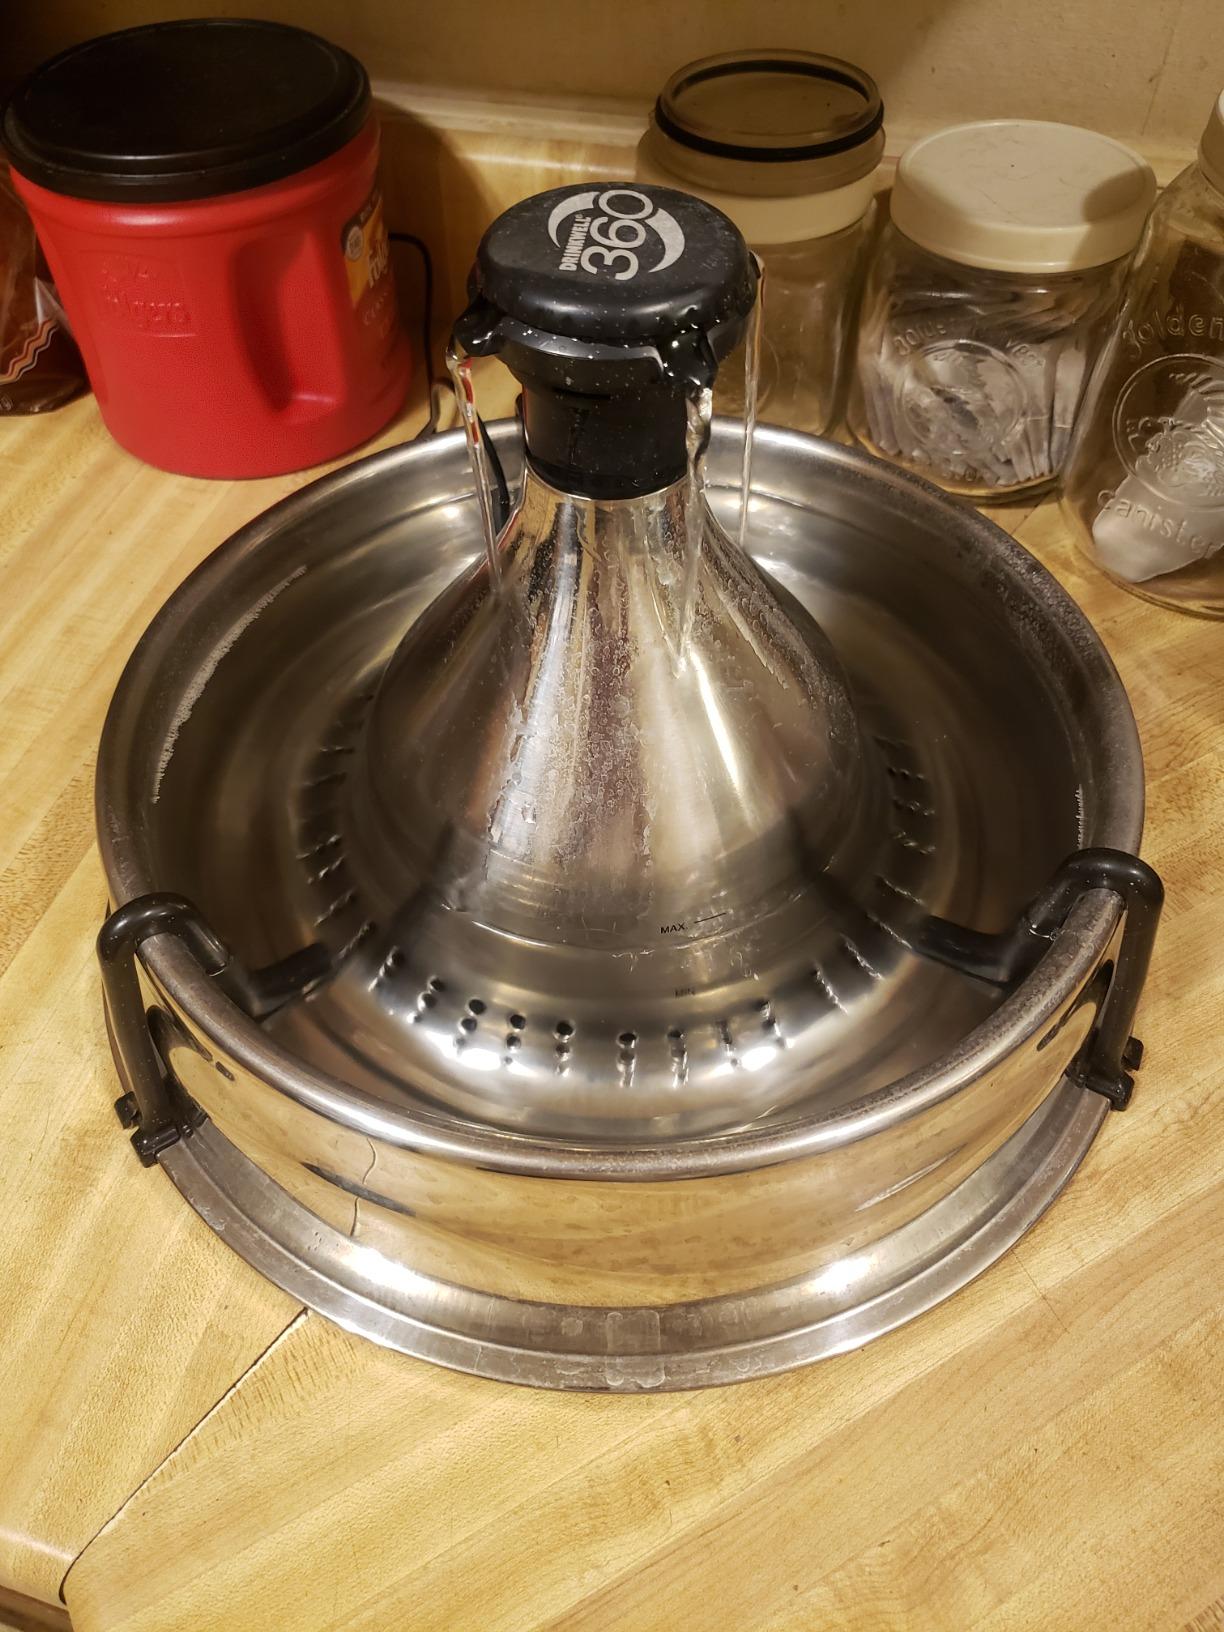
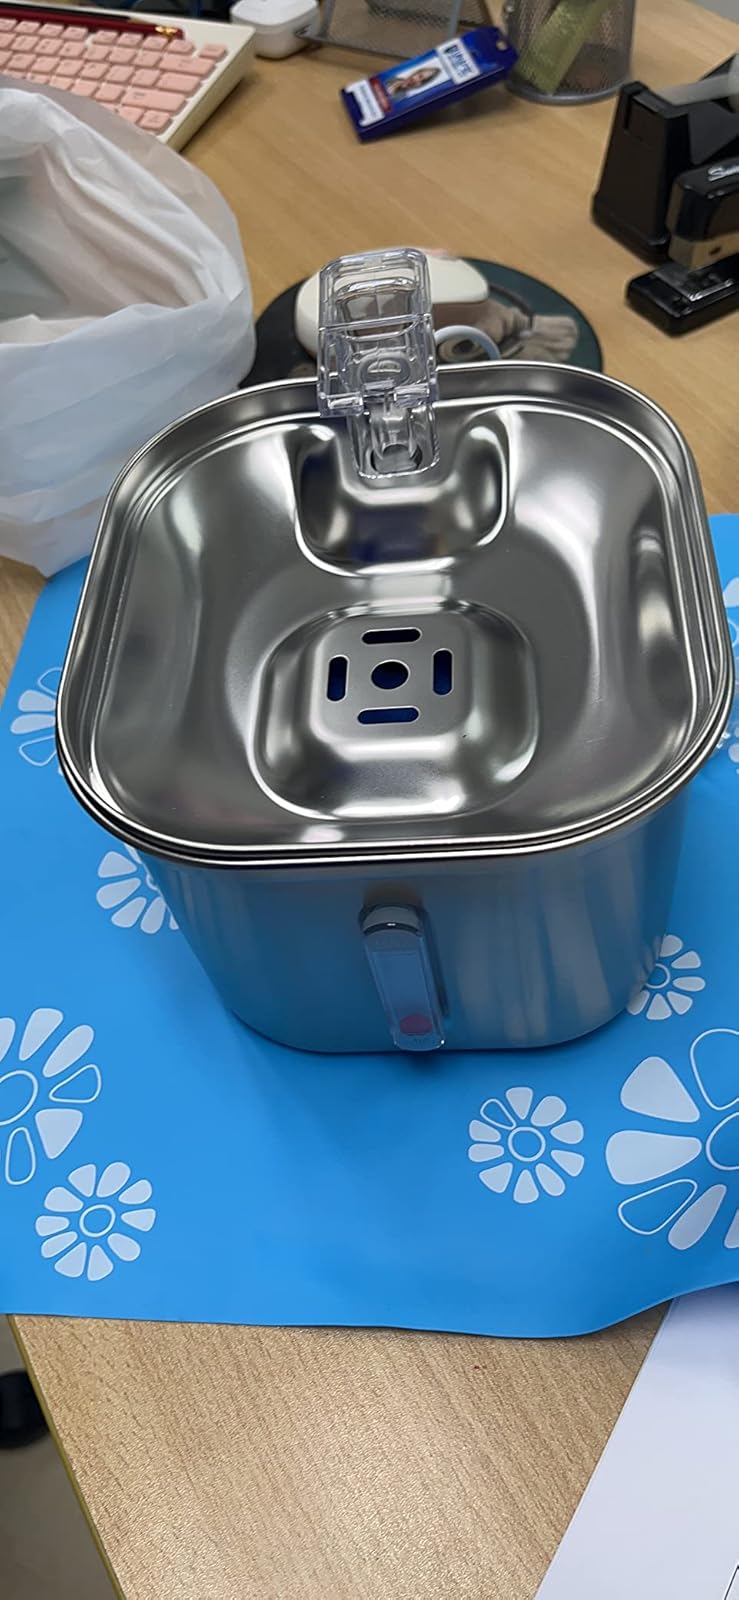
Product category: items_bowl
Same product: no